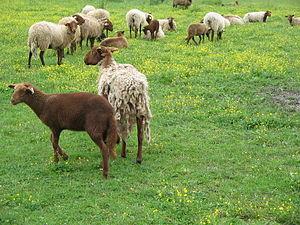
La solognote est une race ovine rustique française de petit effectif. Cette race, très ancienne, s'est développée avec le commerce de la laine pendant la Renaissance, et est restée la principale source de revenu pour les paysans de Sologne jusqu'au milieu du XIXᵉ siècle où l'on ne compte pas moins de 300 000 têtes. La concurrence d'autres productions permise par les avancées technologiques, et le développement de la chasse comme activité économique entraînent le déclin de la race qui manque de disparaître. On ne compte guère plus de 3 000 brebis solognotes en France en 2007. Comme pour de nombreuses races en voie de disparition, la solognote est recensée dans la base de données de l'Arche du goût. Un plan de sauvegarde a été mis aussi en place afin de gérer la population.